Whose War Is It?

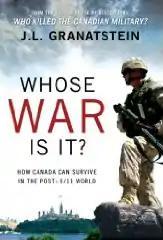
First edition cover

Whose War Is It? is a non-fiction book by Jack Granatstein (published "J.L. Granatstein"), a Canadian historian and military veteran. It critiques several aspects of Canadian politics, foreign policy and national defense, including Canadian involvement in United Nations peacekeeping missions, Canadian national interests, Canada – United States relations, the state of the Canadian Arctic, Quebec pacifism and Canada's policy of multiculturalism.